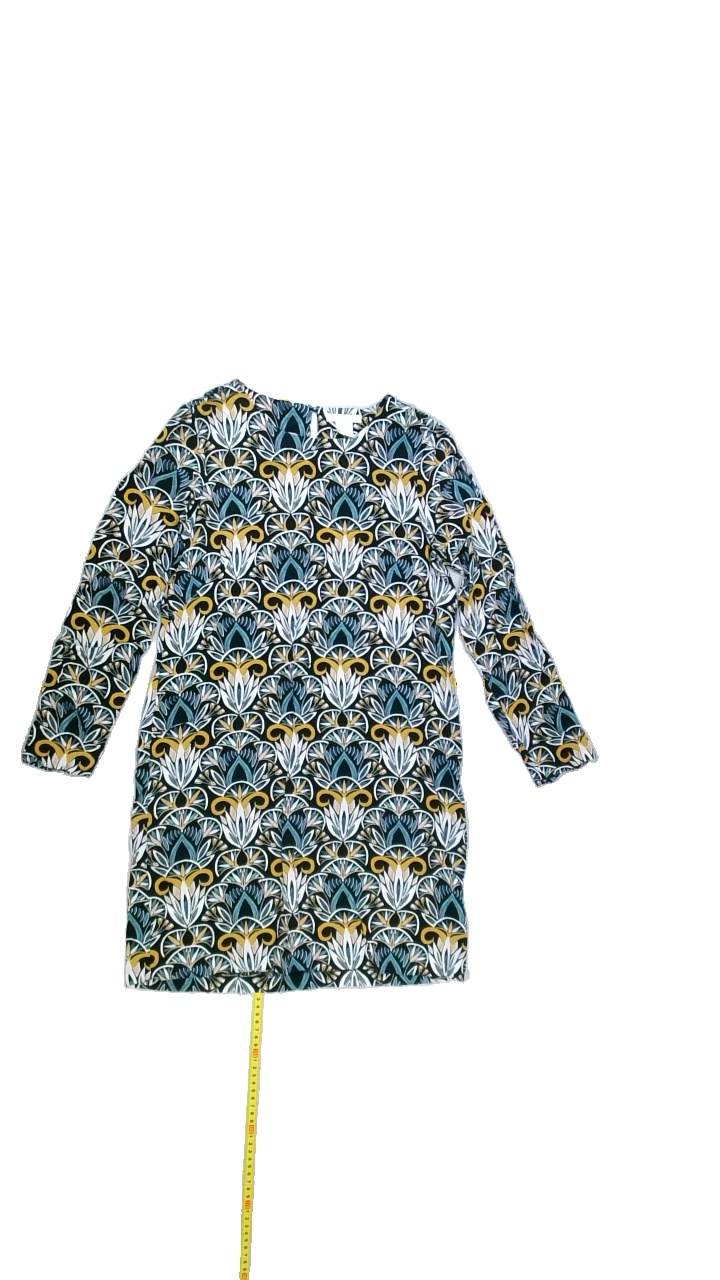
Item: Dress (Ladies)
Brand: H&m
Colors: Multicolor, Black, Yellow, White, Blue, Beige
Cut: C-collar, Loose
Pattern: Floral print
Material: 100%viscose
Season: All
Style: No trend
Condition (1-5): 4
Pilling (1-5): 5
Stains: No
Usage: Reuse
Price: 50-100